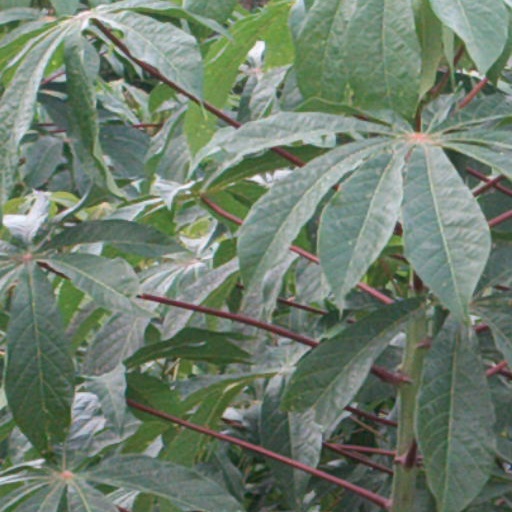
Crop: cassava